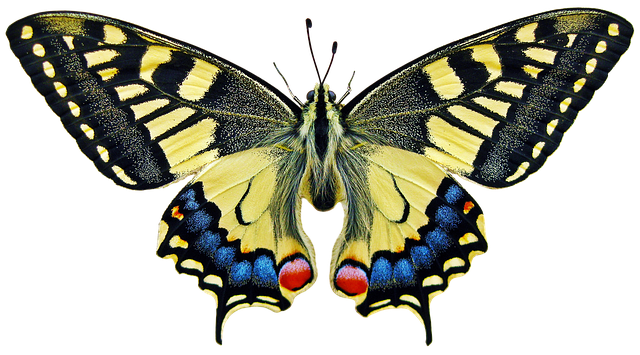
butterfly